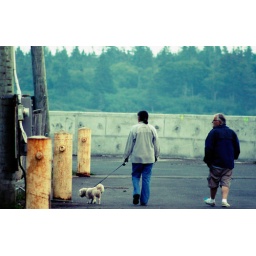
My parents and their dog strolling by boats at the harbour nearby.